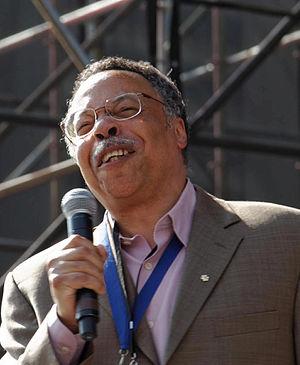
Le poète officiel du Parlement du Canada est une fonction créée en 2001 par la Loi sur le Parlement du Canada. Le poète officiel est nommé pour deux ans par les présidents du Sénat et de la Chambre des communes et vise à « Encourager la littérature, la culture et la langue et en promouvoir l’importance au sein de la société canadienne » et à « Attirer l’attention des Canadiens sur la poésie, orale ou écrite, et sur son rôle dans leur vie. »
George Elliott Clarke est un poète et dramaturge canadien. Professeur d'anglais à l'université de Toronto, il a travaillé comme assistant parlementaire de Howard McCurdy à Ottawa et a également enseigné un certain temps au département d'African-American studies de l'université Duke. Il a été poète officiel du Parlement du Canada de 2016 à 2017.